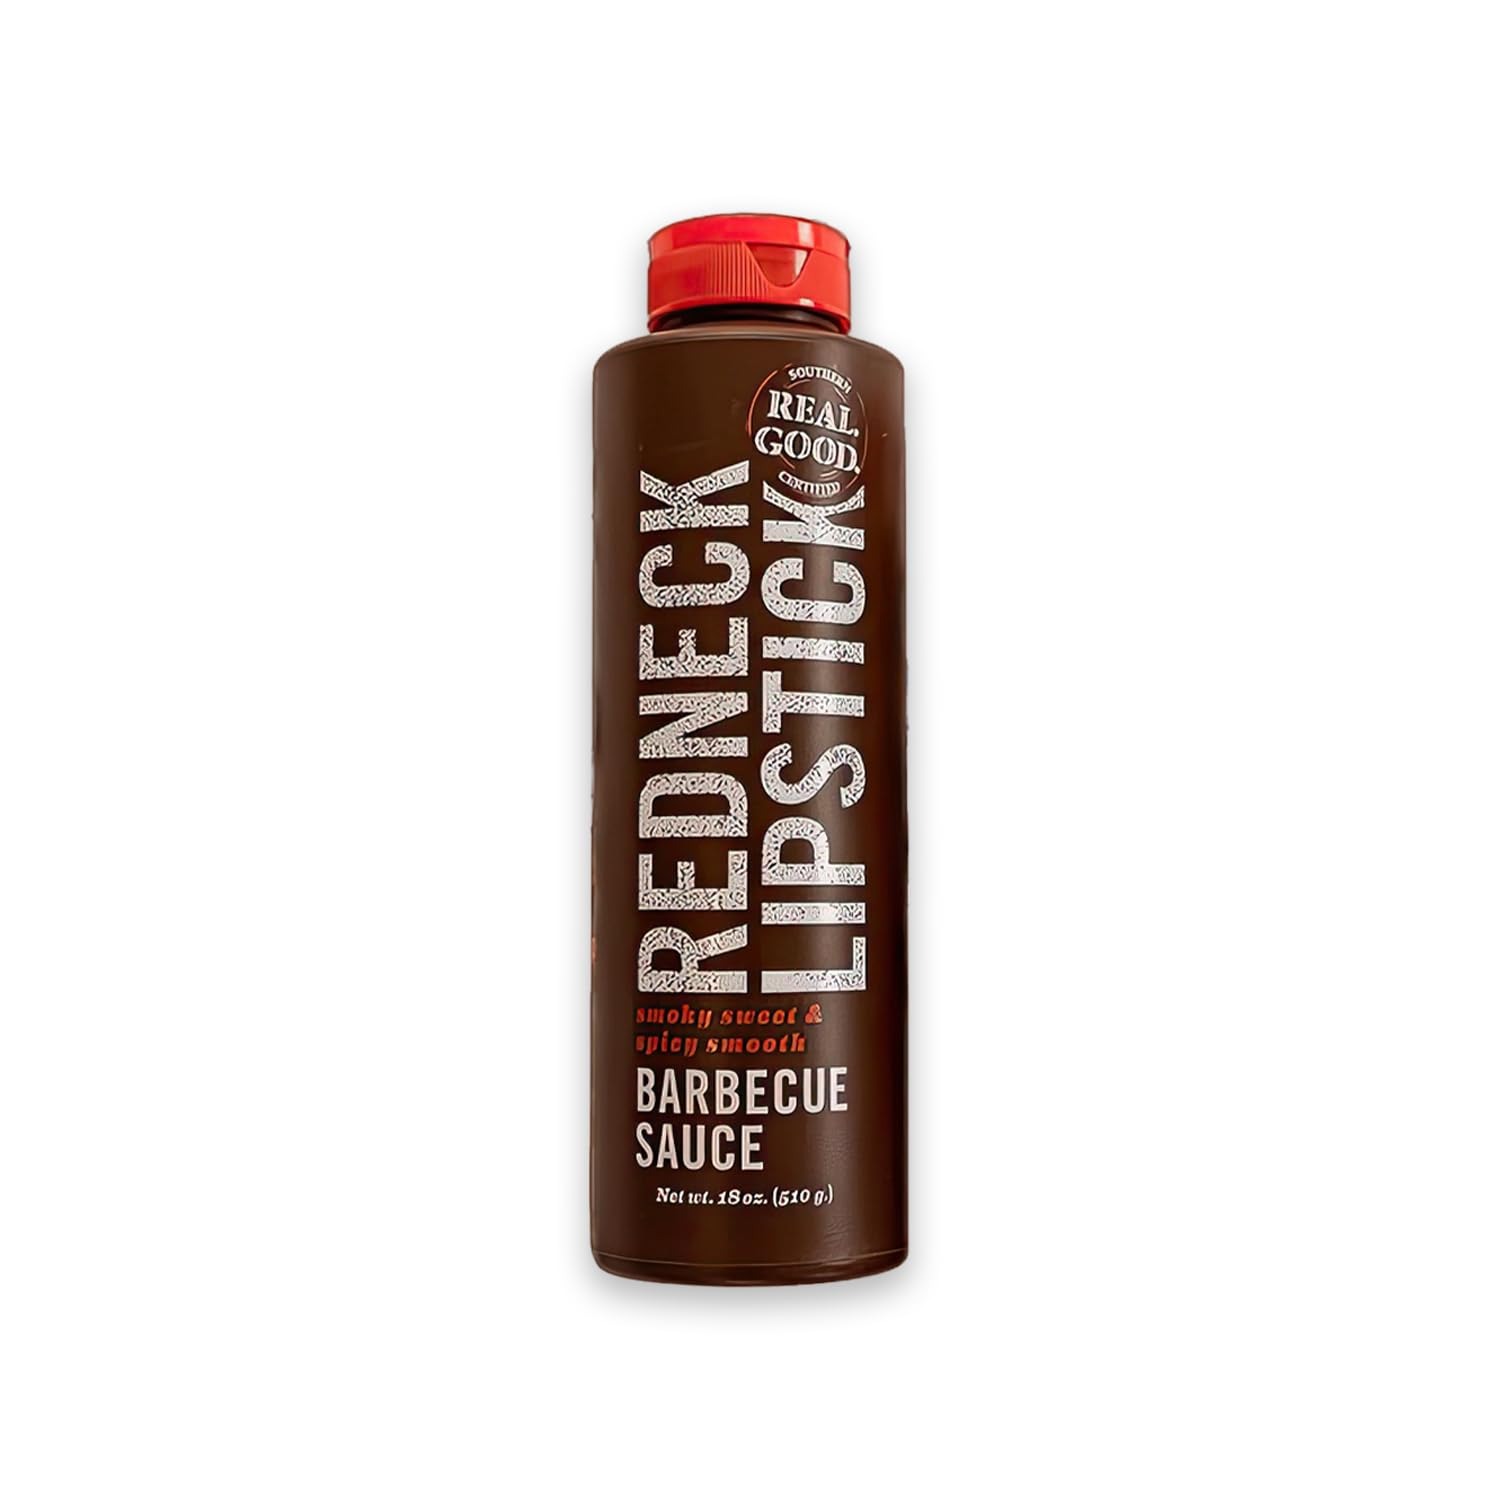
Item Name: Redneck Lipstick Original BBQ Sauce, Smoky Sweet and Spicy Smooth, Ideal for All Recipe, BBQ game with Authentic American Flavor, 1 Pack (18 Ounce)
Bullet Point 1: 🔥 ULTIMATE BBQ FUSION - Indulge in the ultimate BBQ flavor with Redneck Lipstick's Original BBQ Sauce! This expertly crafted blend combines the best of regional styles, from smoky and sweet to spicy and tangy. Ideal for elevating meats, mac & cheese, pizza, or any dish, it'll leave you craving more with every bite!
Bullet Point 2: 🎉 SAVOR THE FLAVOR - Elevate your BBQ game with the irresistible taste of Redneck Lipstick's Original BBQ Sauce! Crafted with care, this 1-pack delivers a lip-smackin' blend that transforms your grilling sessions into a flavor-packed fiesta.
Bullet Point 3: 🔥 AUTHENTIC AMERICAN FLAVORS - Dive into the world of Redneck Lipstick, where down-home cooking meets authentic American taste! Crafted in the USA, our range of barbecue sauces and seasonings embodies the essence of traditional BBQ. Whether it's sweet, smoky, or spicy, our unique flavors guarantee each dish is a flavorful journey that honors the rich BBQ tradition.
Bullet Point 4: 🏆 UNMATCHED QUALITY & RELIABILITY - Elevate your BBQ experience with Redneck Lipstick's commitment to excellence! Our sauces and seasonings are crafted with care, guaranteeing a consistent and reliable flavor profile that brings out the best in your dishes. Made from the finest ingredients, Redneck Lipstick is the go-to choice for BBQ enthusiasts who demand nothing but the best.
Bullet Point 5: 🚀 ONE OF A KIND - Embark on a culinary adventure with Redneck Lipstick! Our Made in the USA flavors are more than just products; they're essential companions for every BBQ enthusiast's kitchen. From the zesty Redneck Lipstick Seasoning to the rich and flavorful Original Sauce, experience a range of unique flavors that is ideally complement your BBQ creations.
Product Description: Embark on the ultimate BBQ flavor journey with Redneck Lipstick's Original BBQ Sauce! This 1-pack is the epitome of BBQ fusion, expertly combining the best regional styles – from smoky and sweet to spicy and tangy. Ideal for elevating meat, mac & cheese, pizza, or any dish, our Original BBQ Sauce will leave you craving more with every delectable bite. Spice up your BBQ game with the irresistible flavor that Redneck Lipstick's Original BBQ Sauce brings to the table. Carefully crafted with a lip-smackin' blend, this sauce transforms your grilling sessions into a flavor-packed fiesta. As a brand synonymous with down-home cooking, Redneck Lipstick takes pride in delivering authentic American flavors. Made in the USA, our unique sauces and seasonings add the ideal touch to your barbecue, ensuring each dish becomes a flavorful journey that pays homage to the rich tradition of BBQ. Our commitment to unmatched quality and reliability sets the stage for an exceptional BBQ experience. Crafted with care, our sauces and seasonings guarantee a consistent and reliable flavor profile that brings out the best in your dishes. Redneck Lipstick is the go-to choice for BBQ enthusiasts who demand nothing but the finest. Redneck Lipstick is not merely a brand; it's a culinary adventure. Our range of Made in the USA flavors, from the zesty Redneck Lipstick Seasoning to the rich and flavorful Original Sauce, stands as essential companions for every BBQ enthusiast's kitchen. Choose Redneck Lipstick for a taste that goes beyond expectations, a commitment to quality, and a culinary journey that enhances your BBQ creations.
Value: 18.0
Unit: Ounce

Price: 9.99